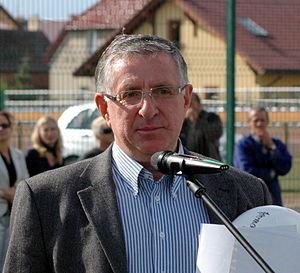
Lesław Ćmikiewicz, né le 25 août 1948 à Wrocław, était un footballeur polonais. Il a occupé le poste de milieu de terrain pour l'équipe de Pologne et différents clubs polonais et américains.